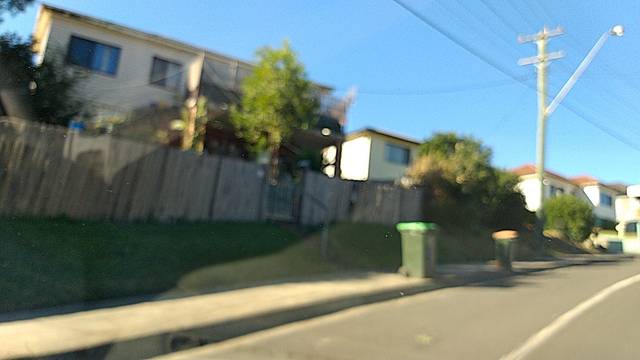
Region: Australia
Coordinates: -34.476, 150.872